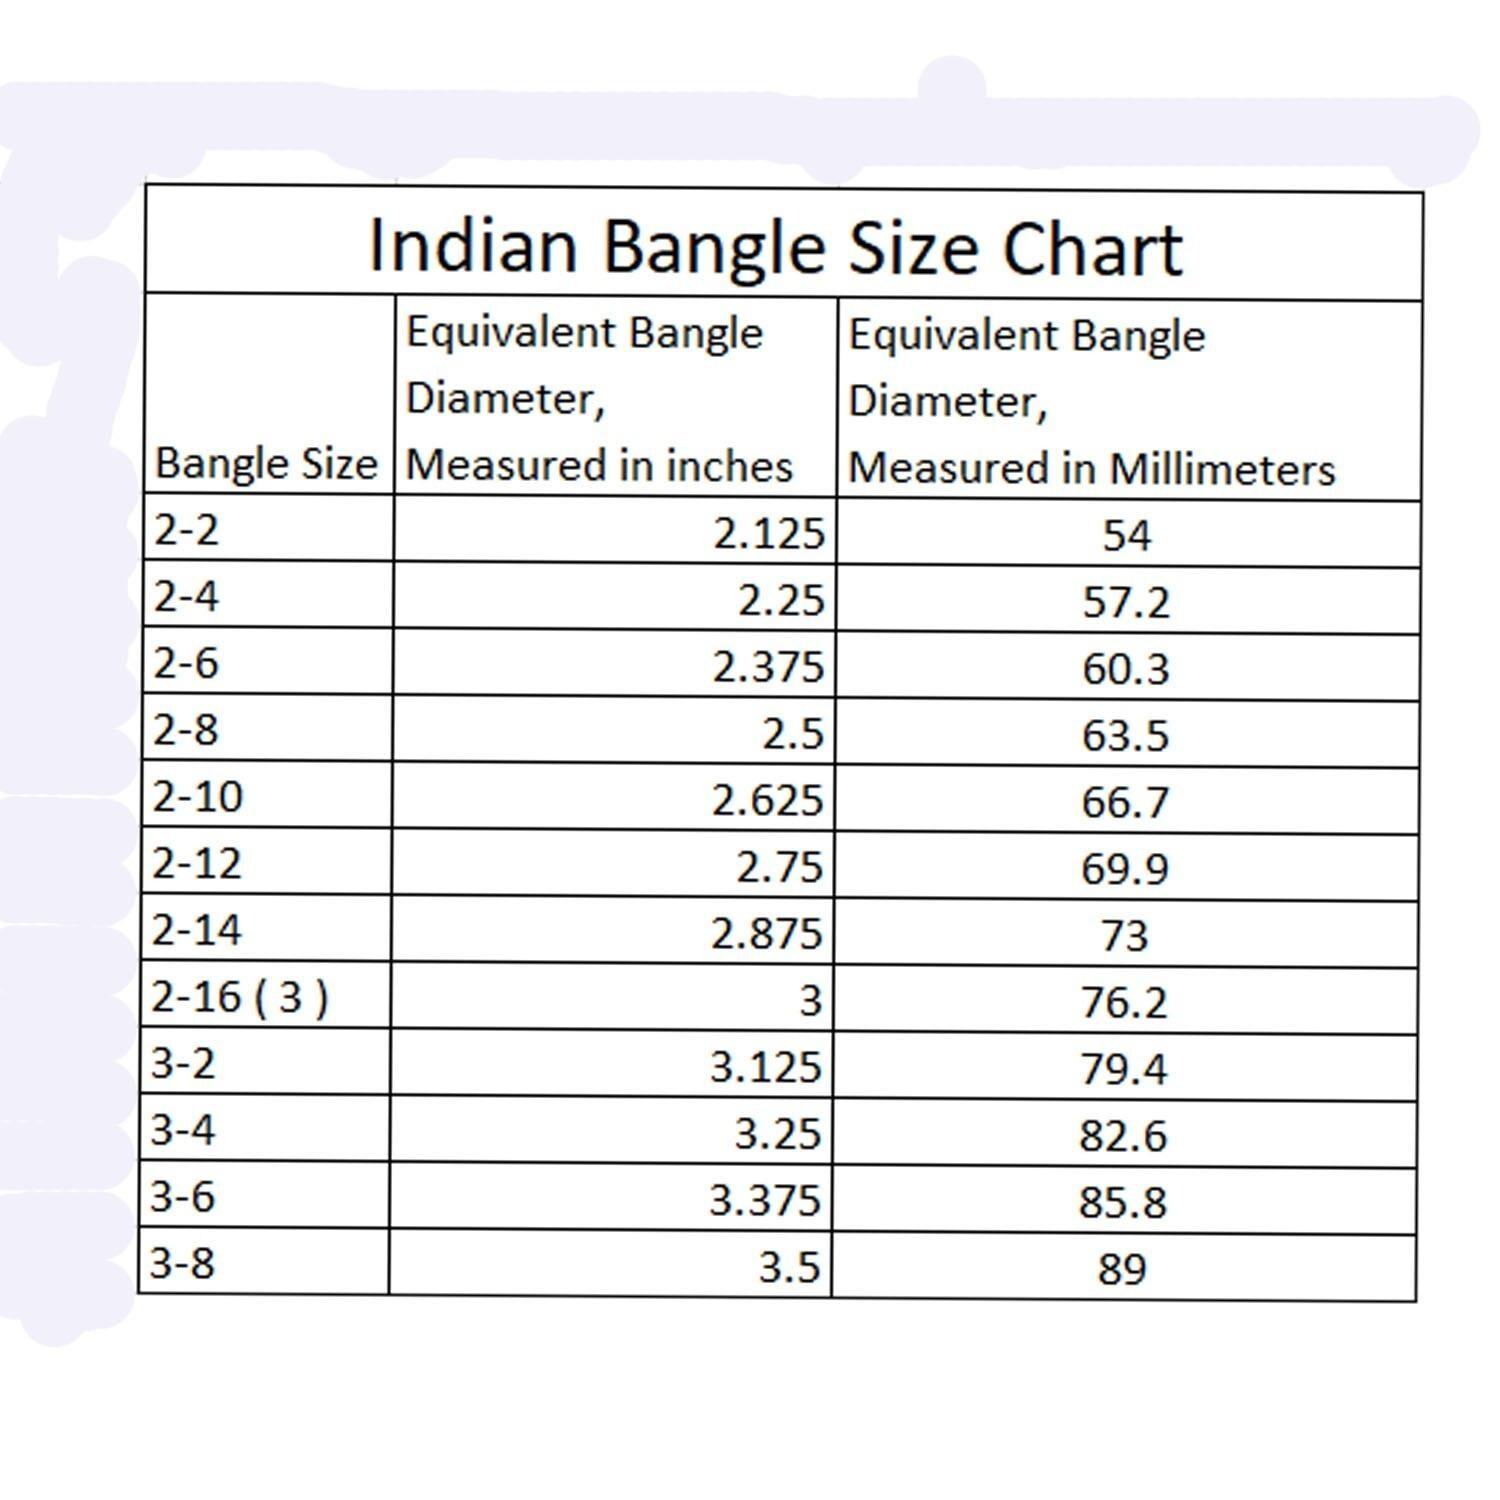
Vidhya Kangan Orange Stone Stud Brass Bangle
Type: Bracelets & Bangles
Brand: Vidhya Kangan
Price: Rs. 560
 Orange Stone Stud Brass Bangle ,Size - 2.4,2.6,2.8,2.10 ,Material- Brass ,Pack Of - 2 ,Color- Orange ,Work- Stone Stud ,Item- Bangle ,SKU- ban11998
Included: Pack of 2